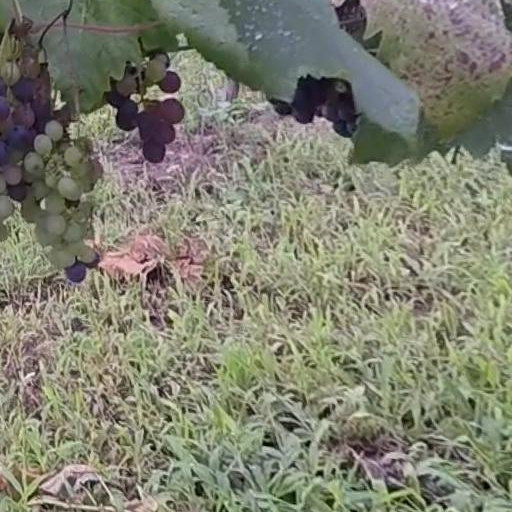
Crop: grape